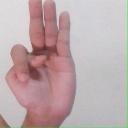
अक्षर: भ